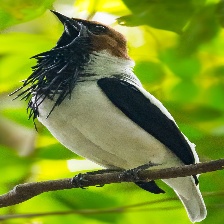
Species: BEARDED BELLBIRD
Scientific name: PROCNIAS AVERANO